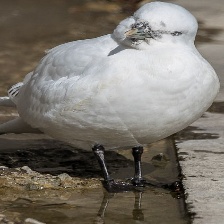
Species: IVORY GULL
Scientific name: PAGOPHILA EBURNEA